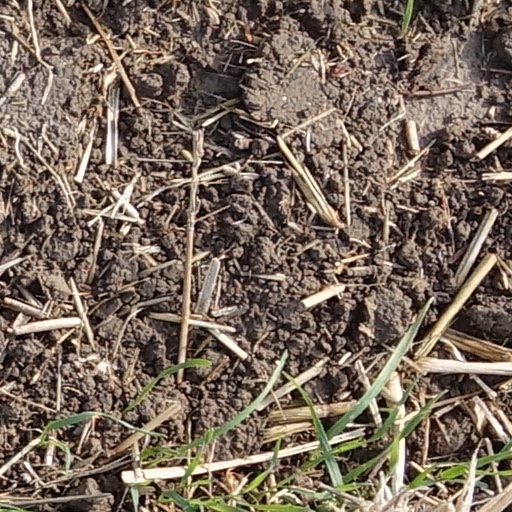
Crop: wheat